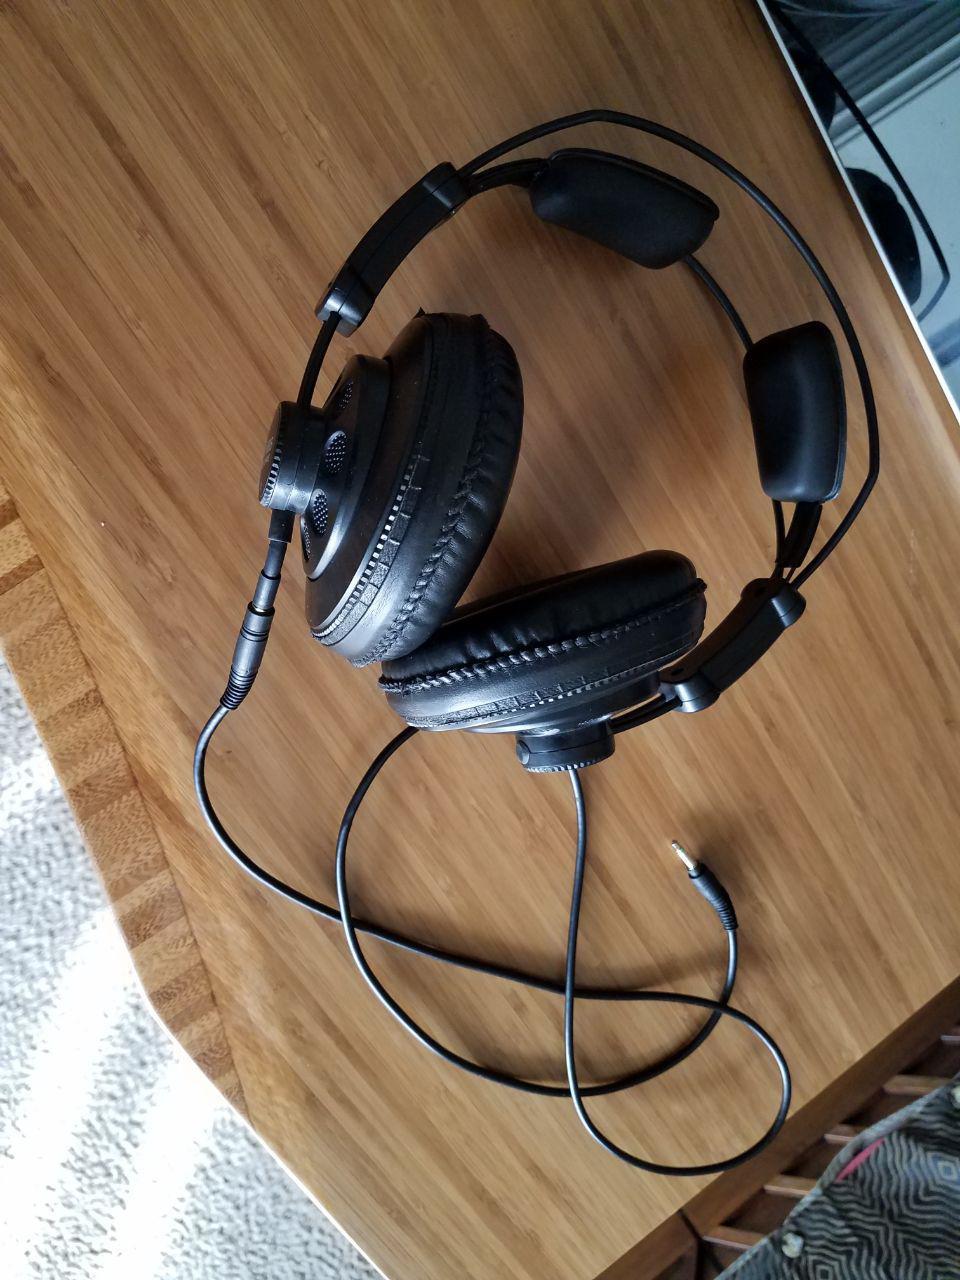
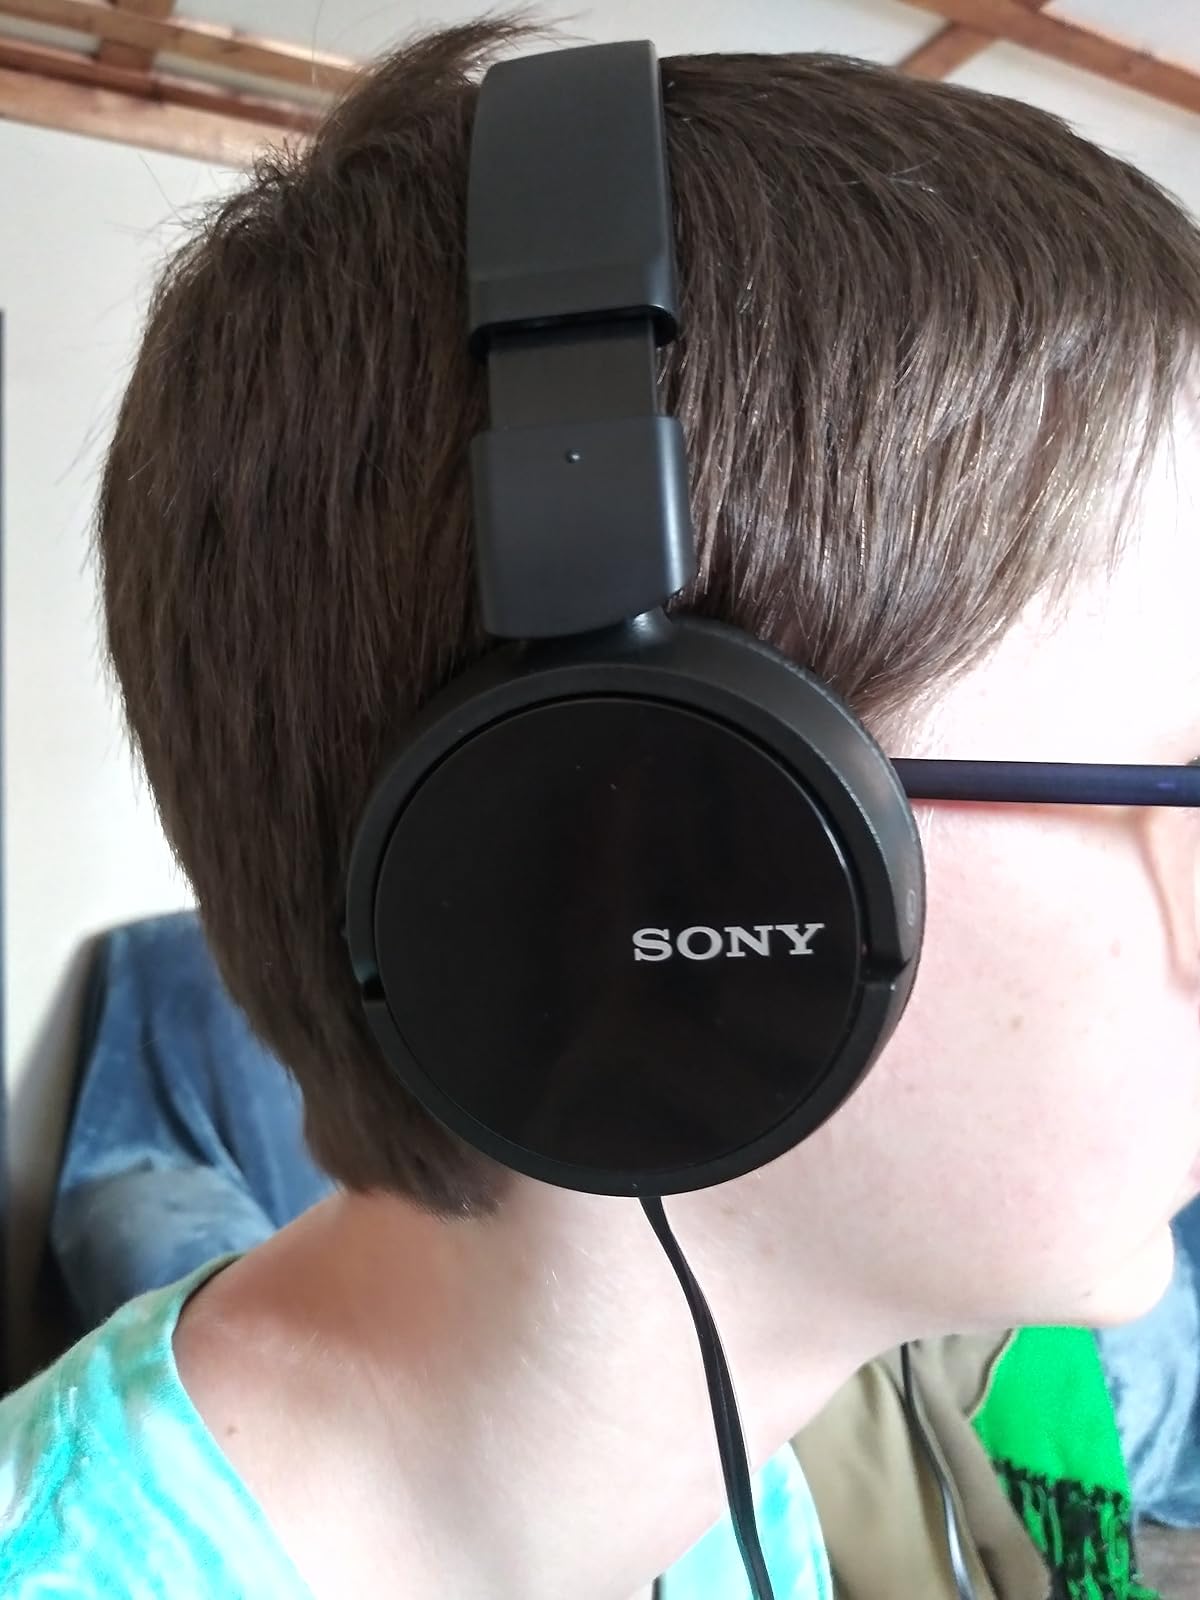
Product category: headphones
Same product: no